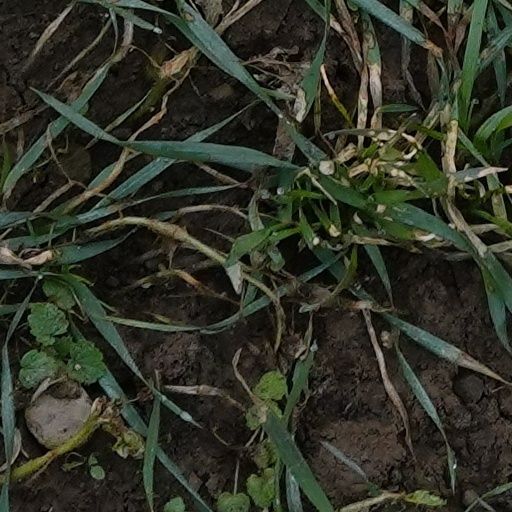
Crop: wheat